Economy of communist Czechoslovakia

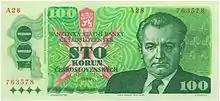
Obverse of the 100 Kčs banknote of the State Bank of Czechoslovakia dated 1989

The koruna (Kčs), or crown, was the national currency and consisted of 100 haléřů. In 1986 the currency continued to be convertible only under restricted conditions and at official rates. Violation of exchange regulations constituted a serious offense. The koruna could be used only within the country and was not used in foreign trade. In 1987 the official, or commercial, exchange rate was Kcs5.4 per US$l; the tourist, or noncommercial, rate was Kcs10.5 per US$l. The koruna was legally defined in terms of 123 milligrams of gold, which provided a historical basis for the commercial rate.